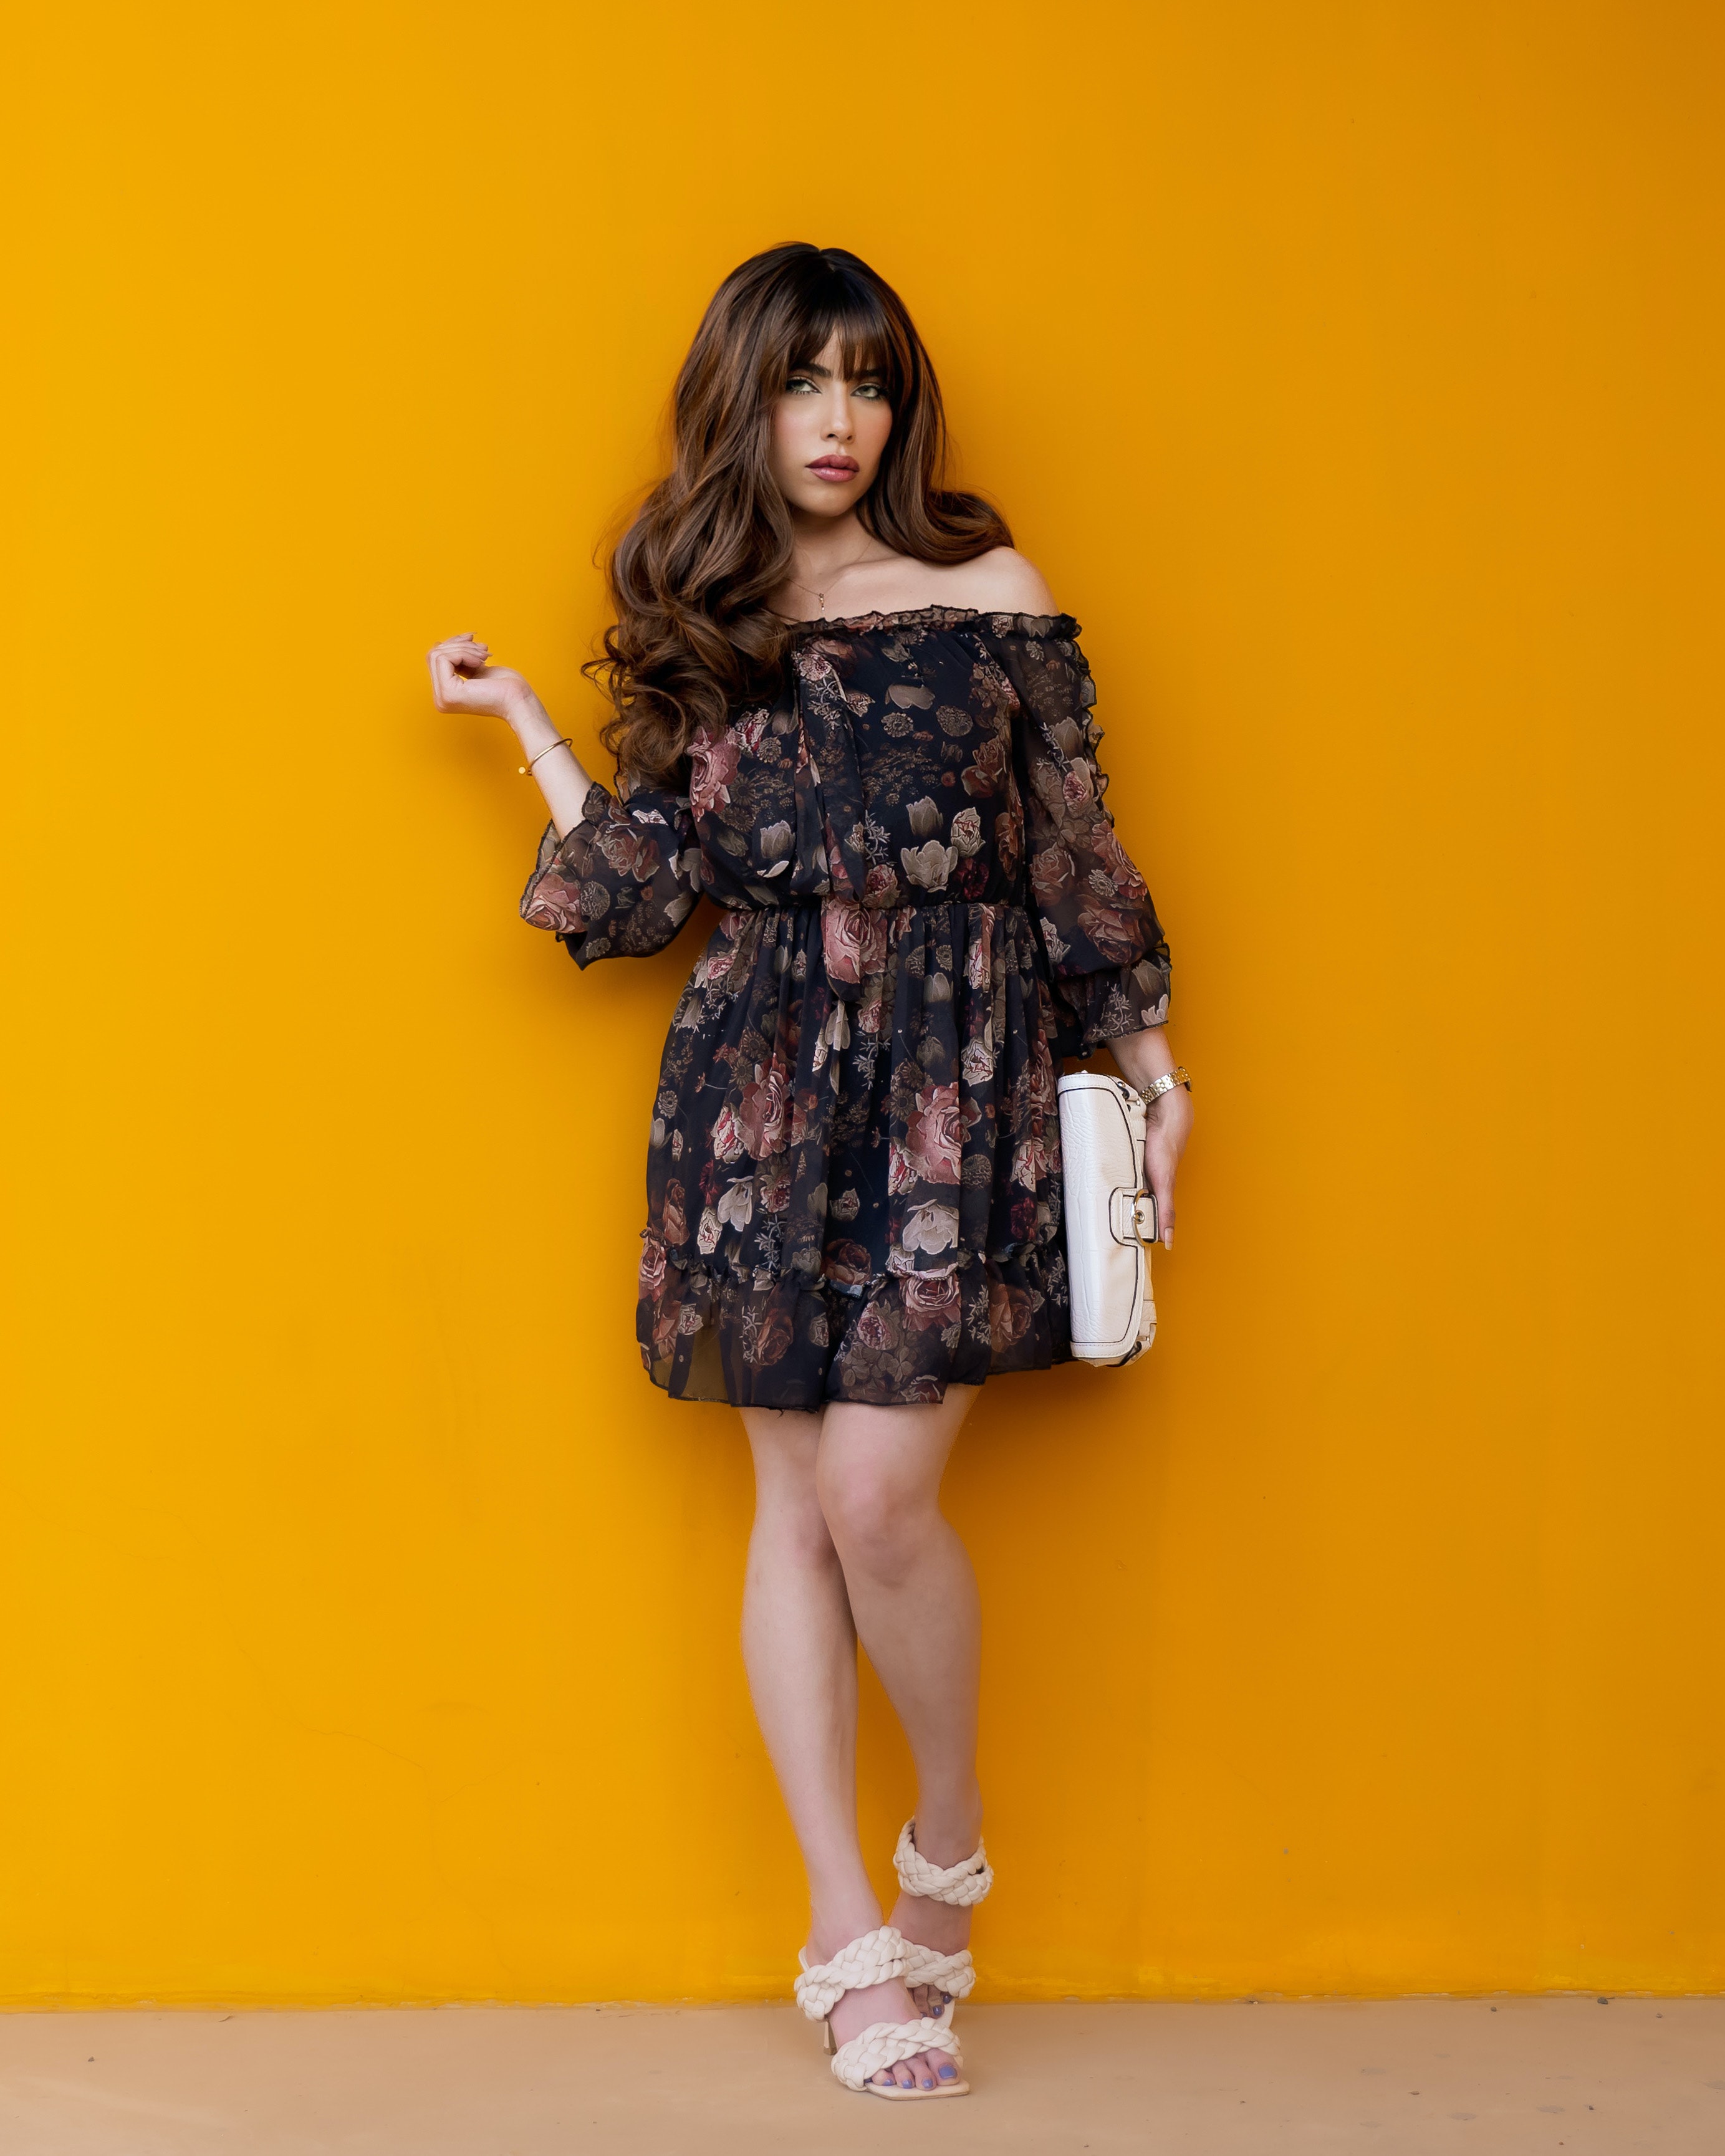
woman, hair, shoe, arm, One piece garment, neck, dress, sleeve, waist, day dress, knee, thigh, fashion design, happy, human leg, pattern, magenta, electric blue, fashion model, formal wear, jewellery, brown hair, fashion accessory, cocktail dress, peach, fur, vintage clothing, costume, photo shoot, sitting, child, fun